Cotuit, Massachusetts

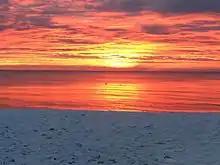
Sunrise at Loop's Beach

Cotuit is one of the villages of the Town of Barnstable on Cape Cod in Barnstable County, Massachusetts, United States. Located on a peninsula on the south side of Barnstable about midway between Falmouth and Hyannis, Cotuit is bounded by the Santuit River to the west on the Mashpee town line, the villages of Marstons Mills to the north and Osterville to the east, and Nantucket Sound to the south. Cotuit is primarily residential with several small beaches including Ropes Beach, Riley's Beach, The Loop Beach and Oregon Beach.